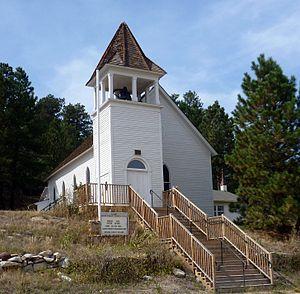
Le comté d'Elbert est un comté du Colorado. Son siège est Kiowa. Les autres municipalités du comté sont Elizabeth et Simla.